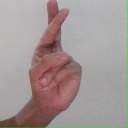
अक्षर: र